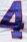
Number: 4